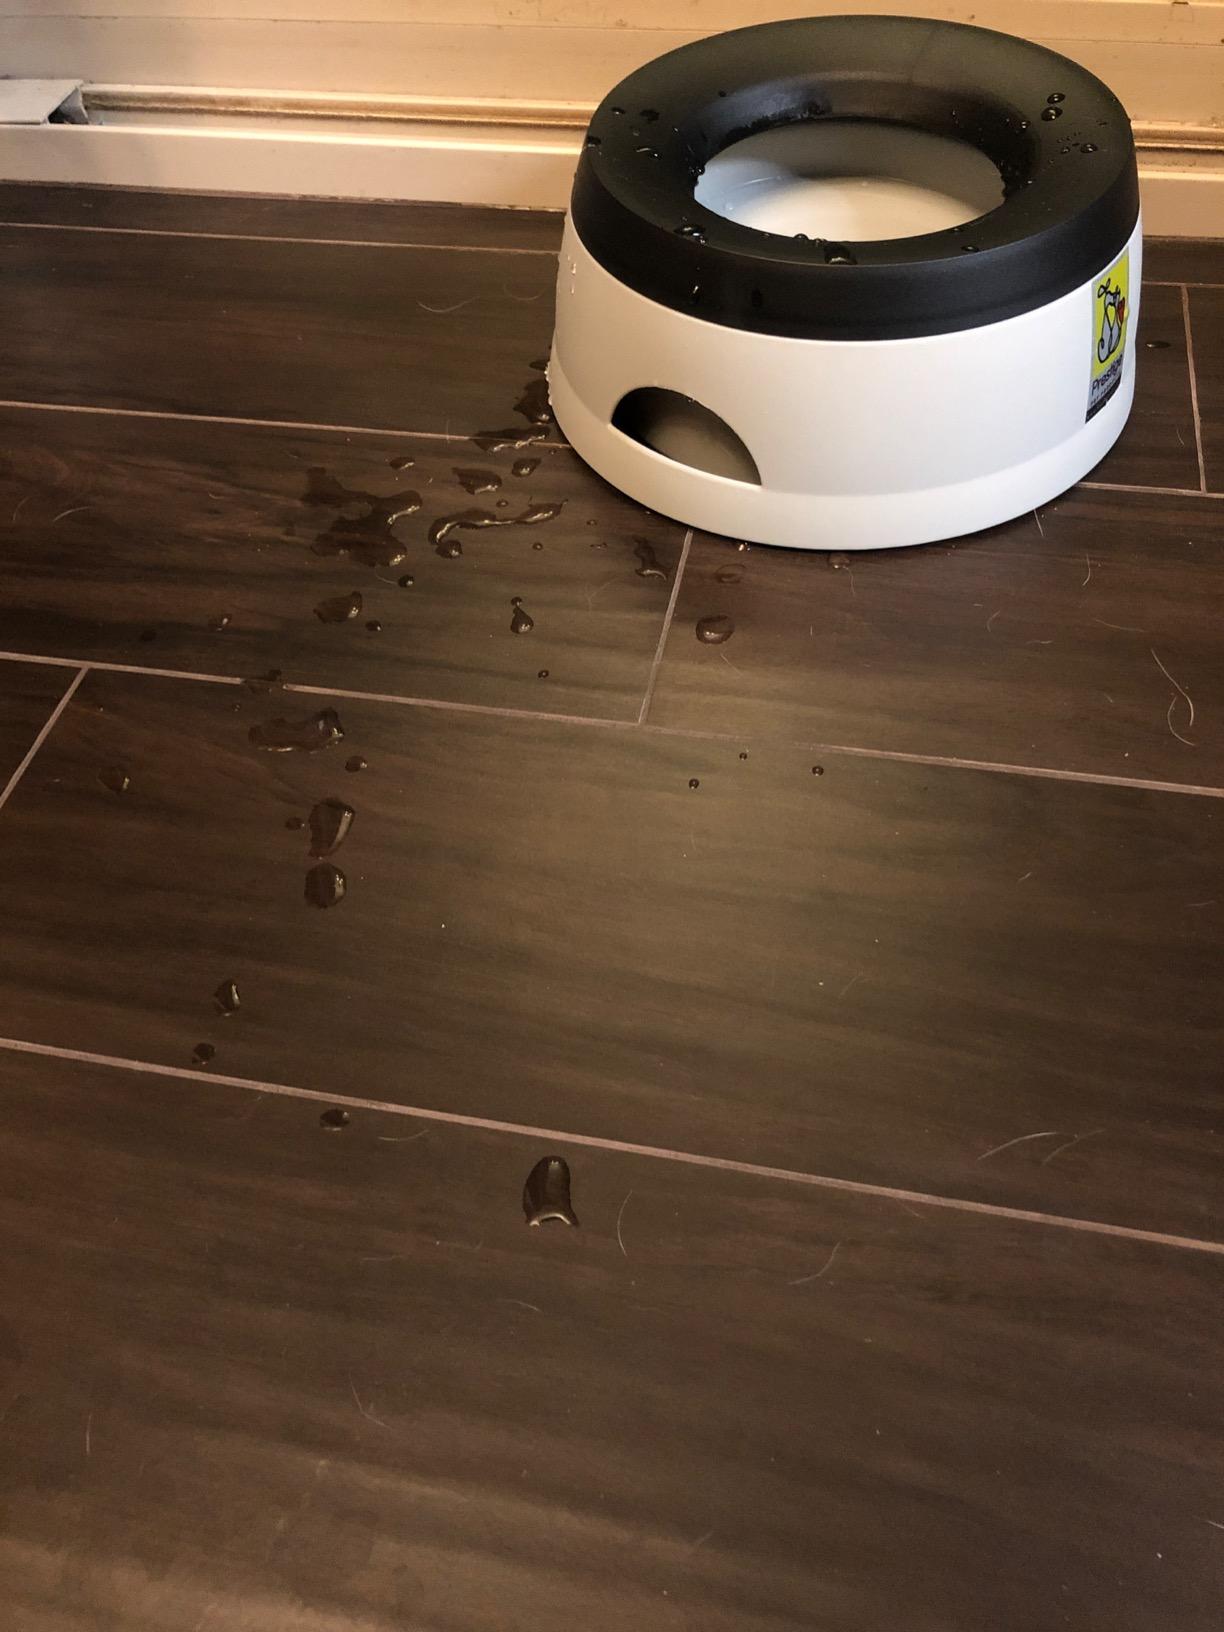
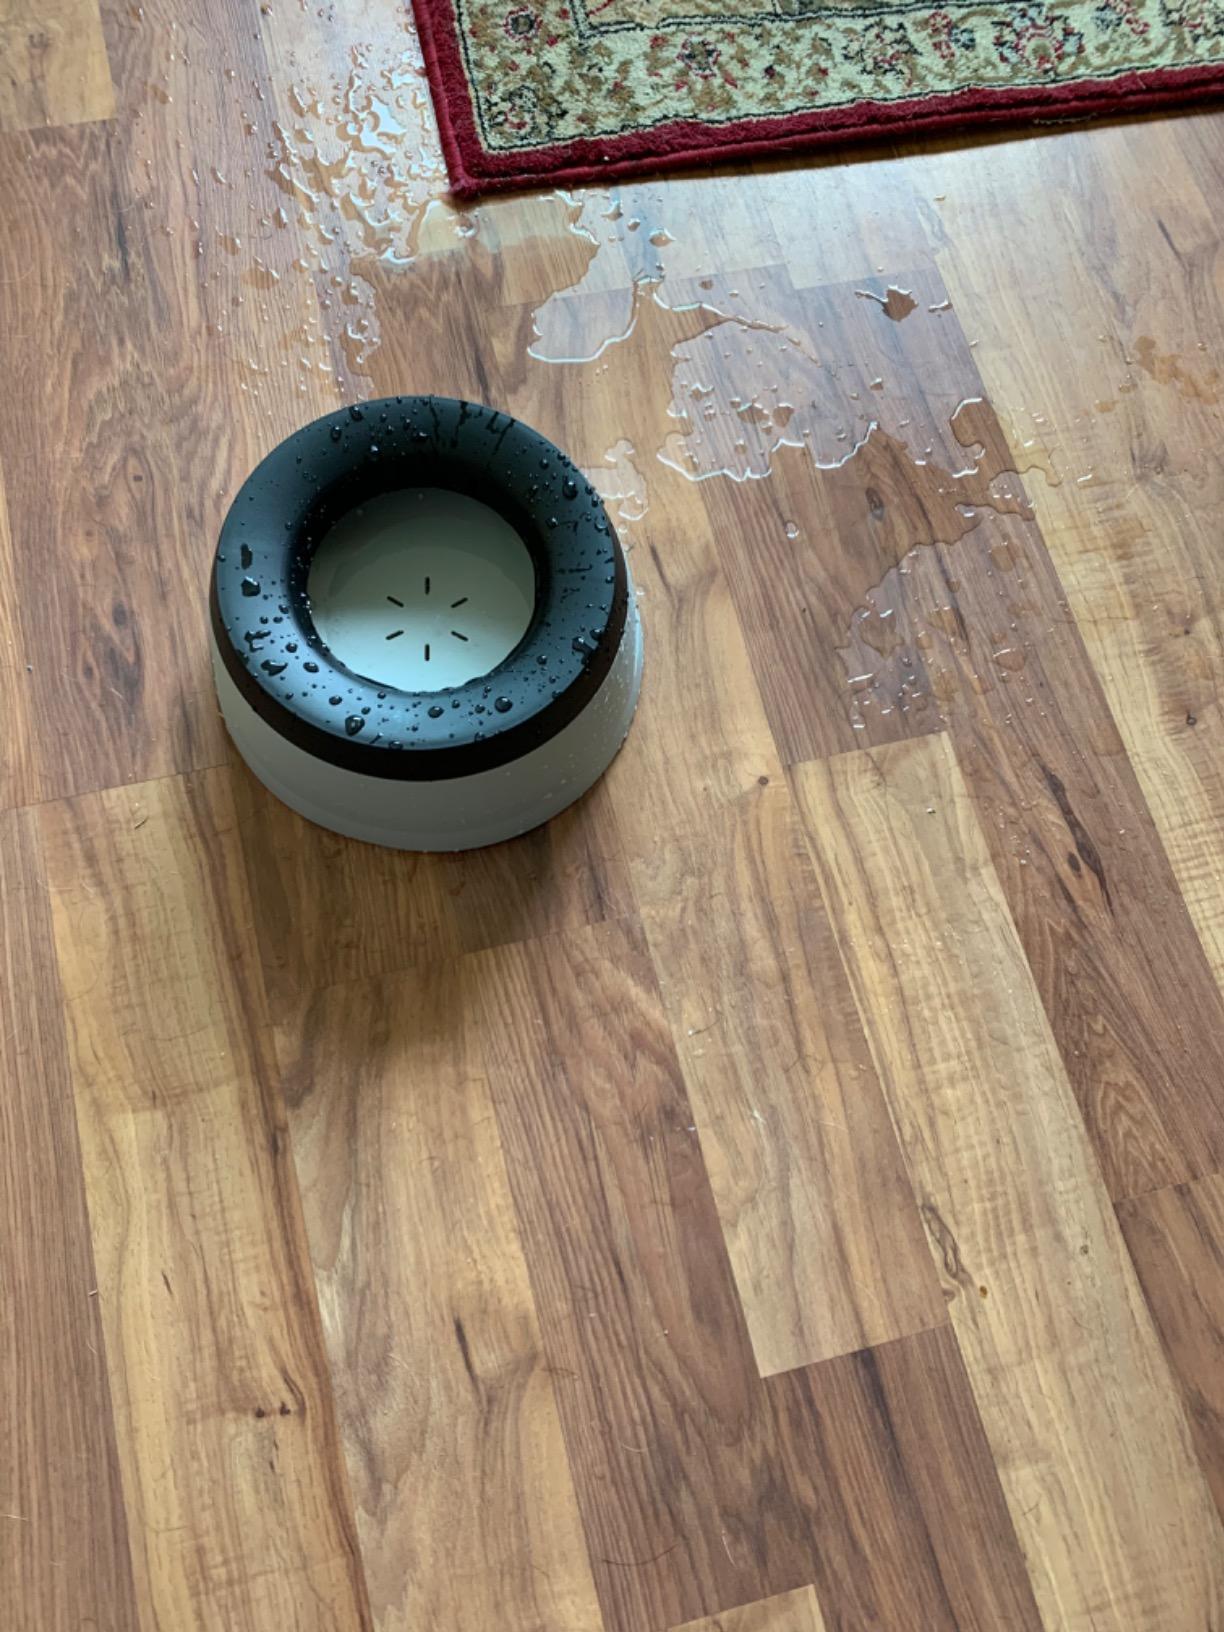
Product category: items_bowl
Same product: yes